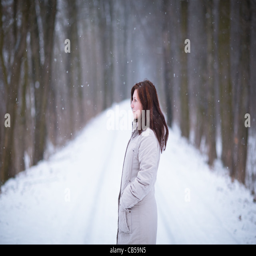
portrait of a young woman outdoors on a snowy winter day